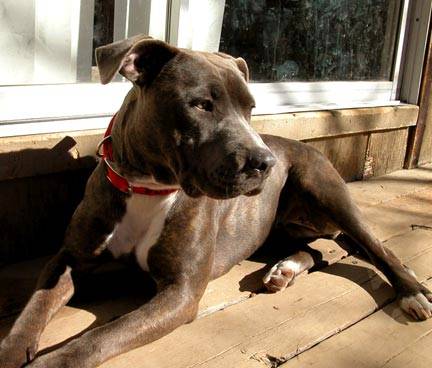
Label: dog